Percy MacKaye

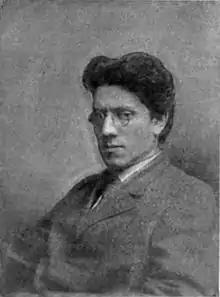
Percy MacKaye

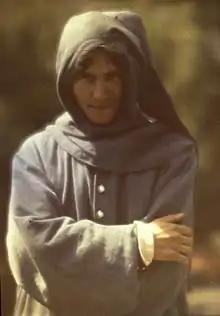
Percy MacKaye as Alwyn the poet in MacKaye's play "Sanctuary: A Bird Masque". Photographed in 1913 by Arnold Genthe.

Percy MacKaye (1875–1956) was an American dramatist and poet.